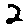
Label: 2